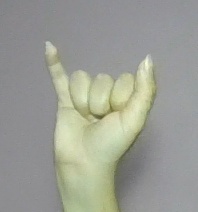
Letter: ya